Rodolfo Lanciani

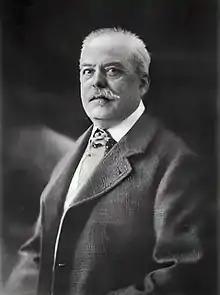
Rodolfo Lanciani

Rodolfo Amedeo Lanciani (1 January 1845 – 22 May 1929) was an Italian archaeologist, a pioneering student of ancient Roman topography. Among his many excavations was that of the House of the Vestals in the Roman Forum.